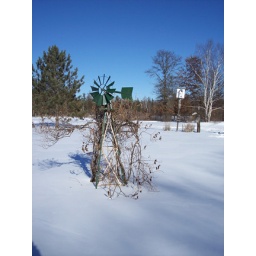
The wind mill that my parents got on their fourtieth anniversary, and the bird house that my dad built in the background.